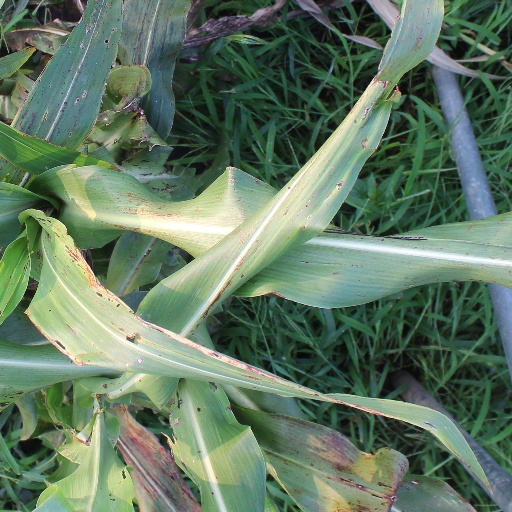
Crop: sorghum